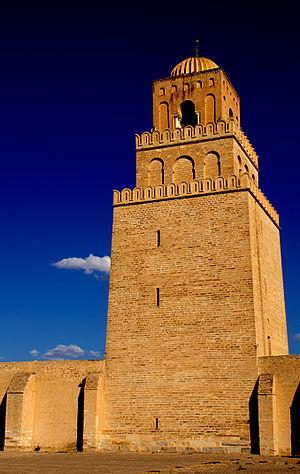
Grande Mosquée (Sidi Okba), Kairouan This is a photo of the protected monument identified by the ID 41-33 in Tunisia.